Pennsylvania Dutch language

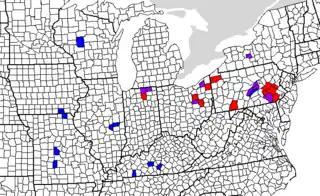
Map showing the U.S. counties with the highest proportion (blue) and highest number (red) of Pennsylvania German speakers as of 2006

The people from southern Germany, eastern France and Switzerland, where the Pennsylvania Dutch culture and dialect sprung, started to arrive in North America in the late 17th and the early 18th centuries, before the beginning of the Industrial Revolution. To a more limited extent, that is also true of a second wave of immigration in the mid-19th century, which came from the same regions, but settled more frequently in Ohio, Indiana, and other parts of the Midwest. Thus, an entire industrial vocabulary relating to electricity, machinery and modern farming implements has naturally been borrowed from the English. For Pennsylvania Dutch speakers who work in a modern trade or in an industrial environment, this could potentially increase the challenge of maintaining their mother tongue.